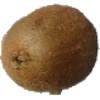
Label: Kiwi 1